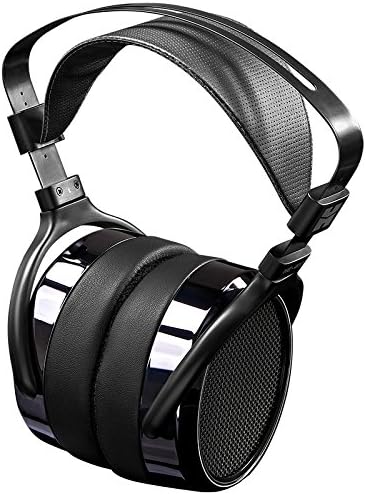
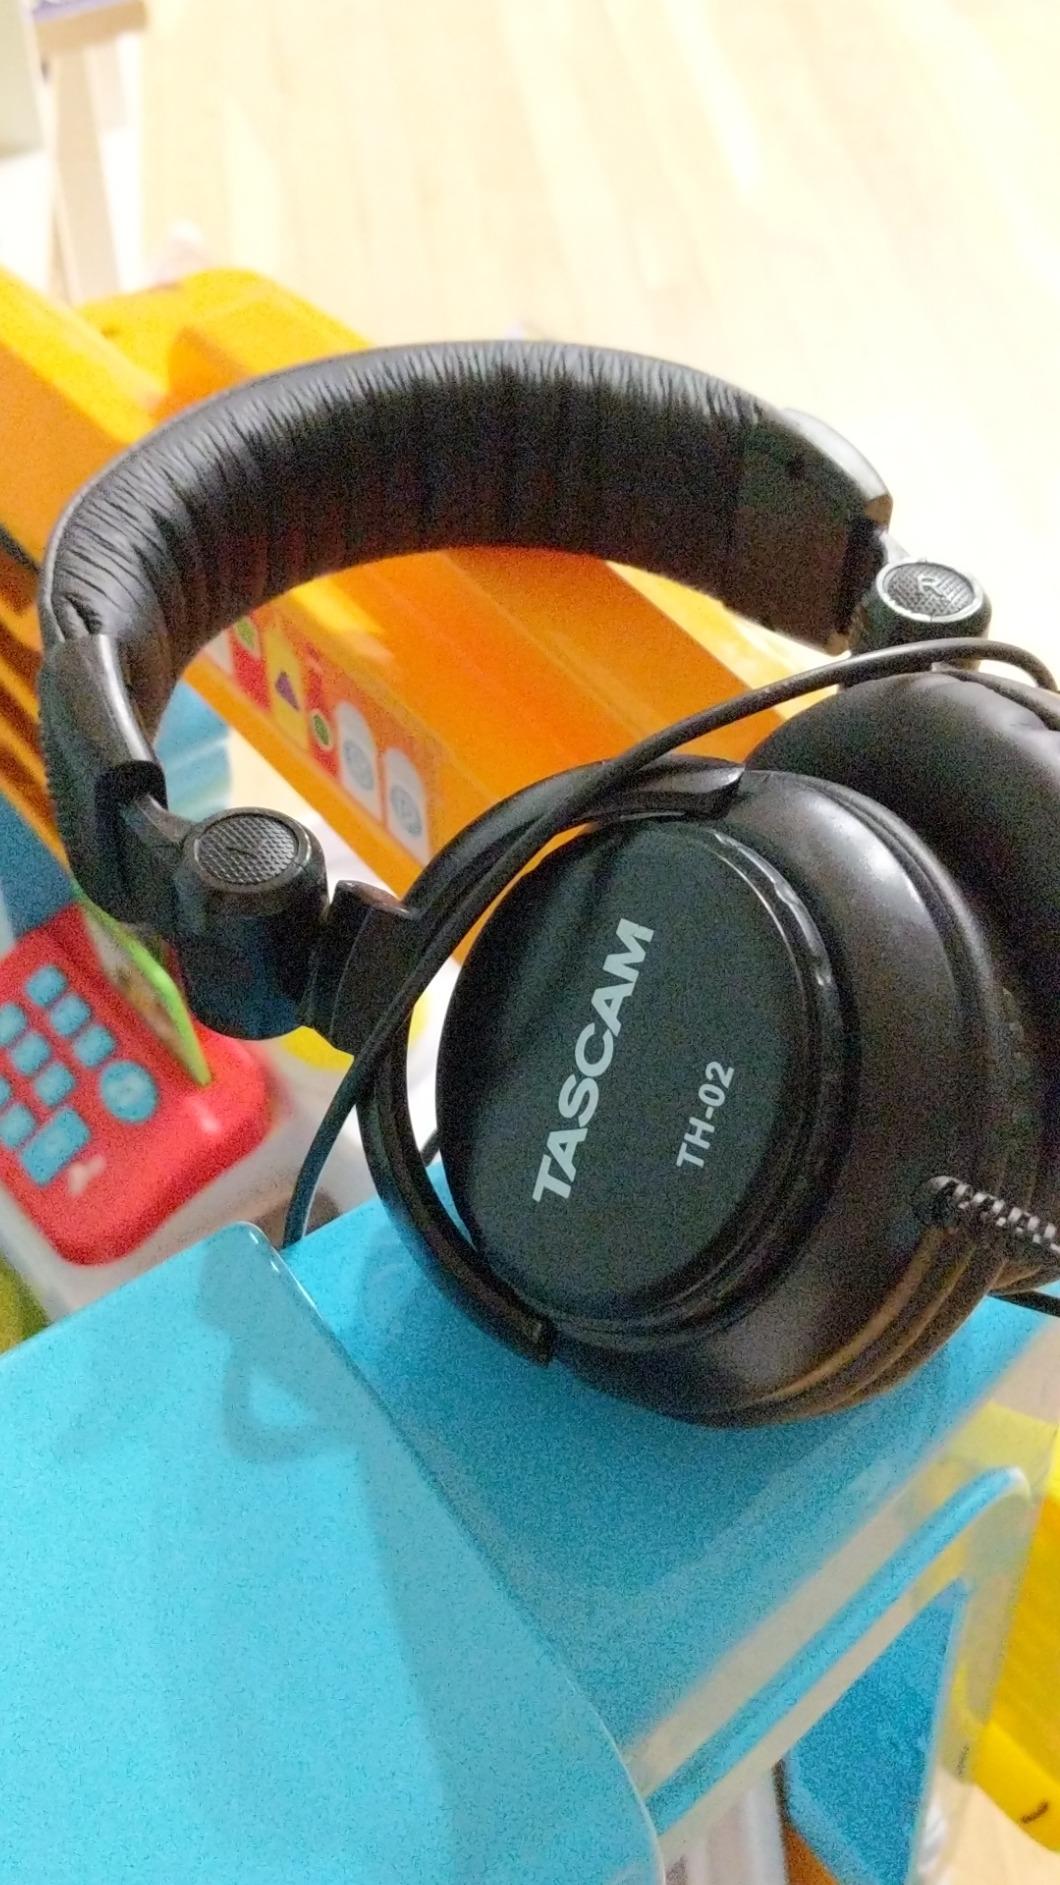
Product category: headphones
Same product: no